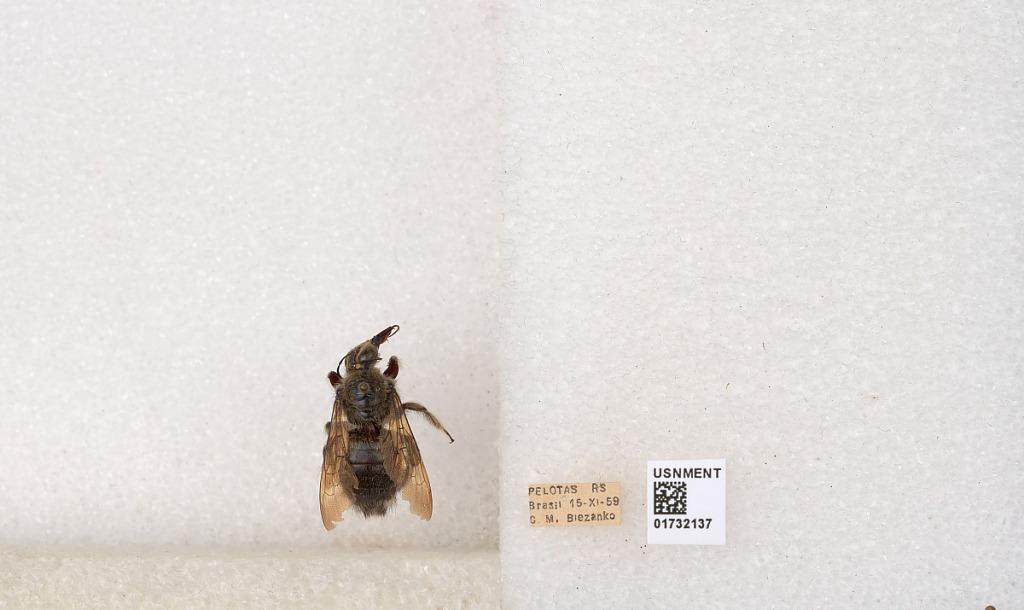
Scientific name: Xylocopa (Stenoxylocopa) artifex Smith
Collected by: C. Biezanko
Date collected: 1959-11-15
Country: Brazil
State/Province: Rio Grande do Sul
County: Pelotas
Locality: Pelotas
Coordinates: -31.6247, -52.3322